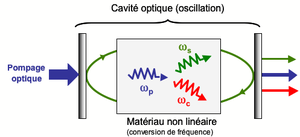
Description
Un oscillateur paramétrique optique est une source de lumière cohérente et monochromatique. À partir d'une onde laser de pompe de fréquence ωₚ, un OPO produit deux ondes de fréquences inférieures : le signal à ωₛ et le complémentaire à ωc. La conservation de l'énergie impose que ωₚ = ωₛ+ωc. La conversion de fréquence de la pompe vers les deux ondes générées se fait au travers d'une interaction optique non-linéaire. La lumière émise par les OPO peut s'étendre de l'ultra-violet au lointain infrarouge, de façon continue ou selon des impulsions de durée variable.